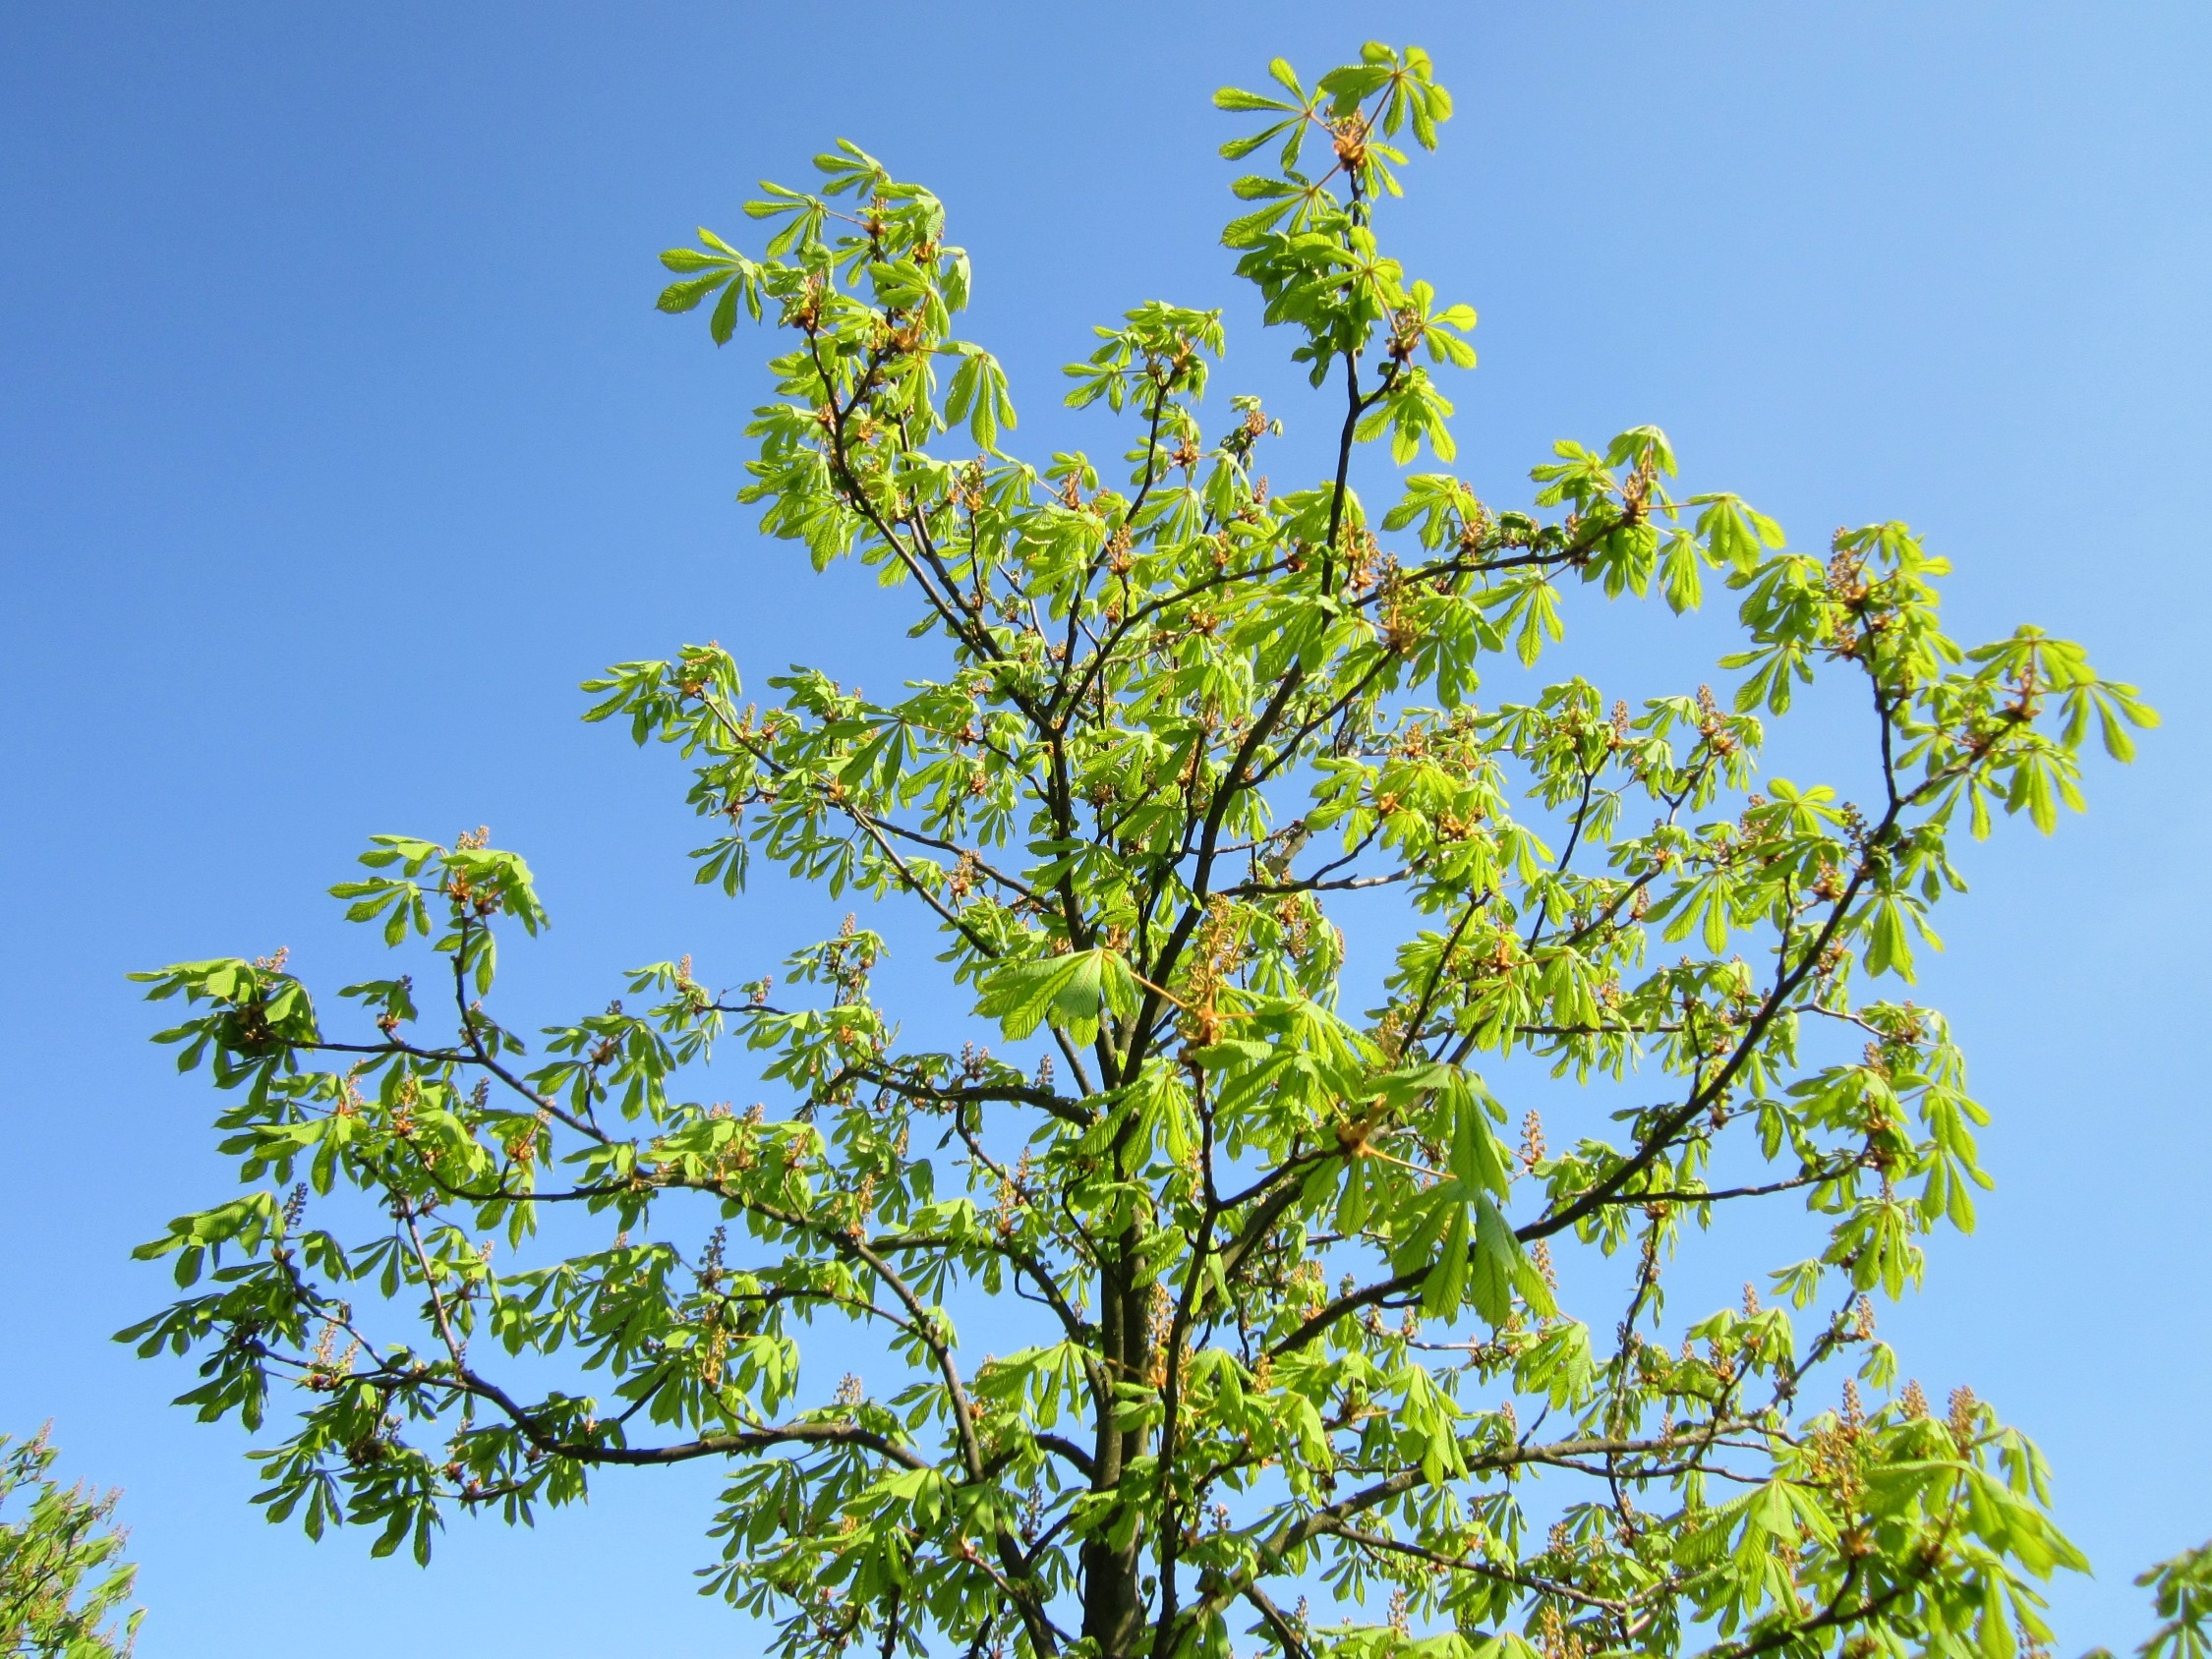
tree, branch, plant, leaf, flower, food, spring, produce, evergreen, botany, flora, leaves, shrub, deciduous, species, horse chestnut, flowering plant, maidenhair tree, aesculus hippocstanum, conker tree, woody plant, land plant, plane tree family